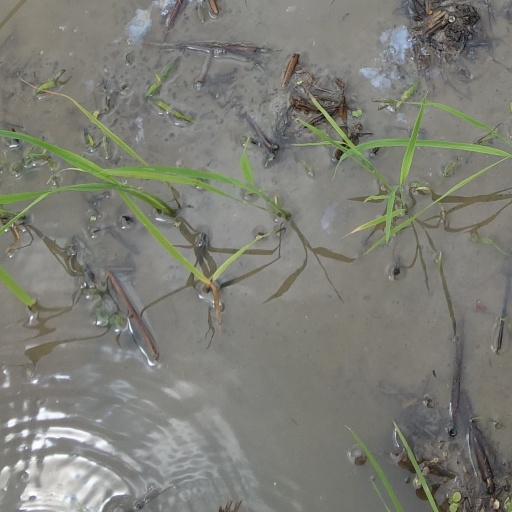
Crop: rice